Hometown (American TV series)

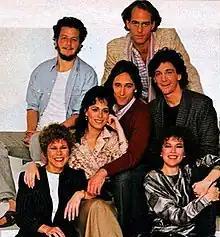

Hometown is an American comedy-drama television series that ran on CBS from August 22 to October 15, 1985. The series was a loose adaptation of the 1983 movie "The Big Chill", and centered on the same premise as the film: a group of friends all in their 30s, who had reunited after traveling separate paths following their college days in the 1960s. Upon their reunion, they found that they were even more so an integral part of each other's lives in the 1980s. Julie and Dinah Kirgo served as executive producers, with Barnet Kellman directing most of the episodes. "Hometown" was produced by Kirgette Productions in association with Paramount Television.